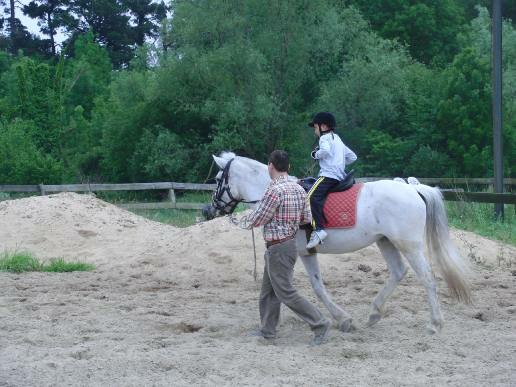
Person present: Yes